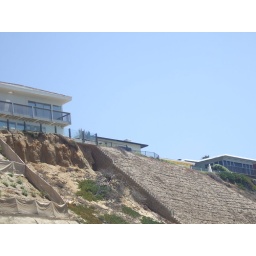
Looking up at the beach house from the beach. Our was the tiny one in the middle.